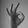
ASL letter: F